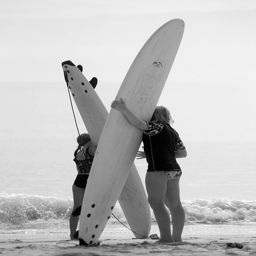
A couple of woman on a beach with some surfboards.
Two women with surfboards watching the waves on a beach.
there are two female surfers holding their boards
Two surfers hold their surfboards and look at the ocean.
Two people standing next to two surfboards on a beach.